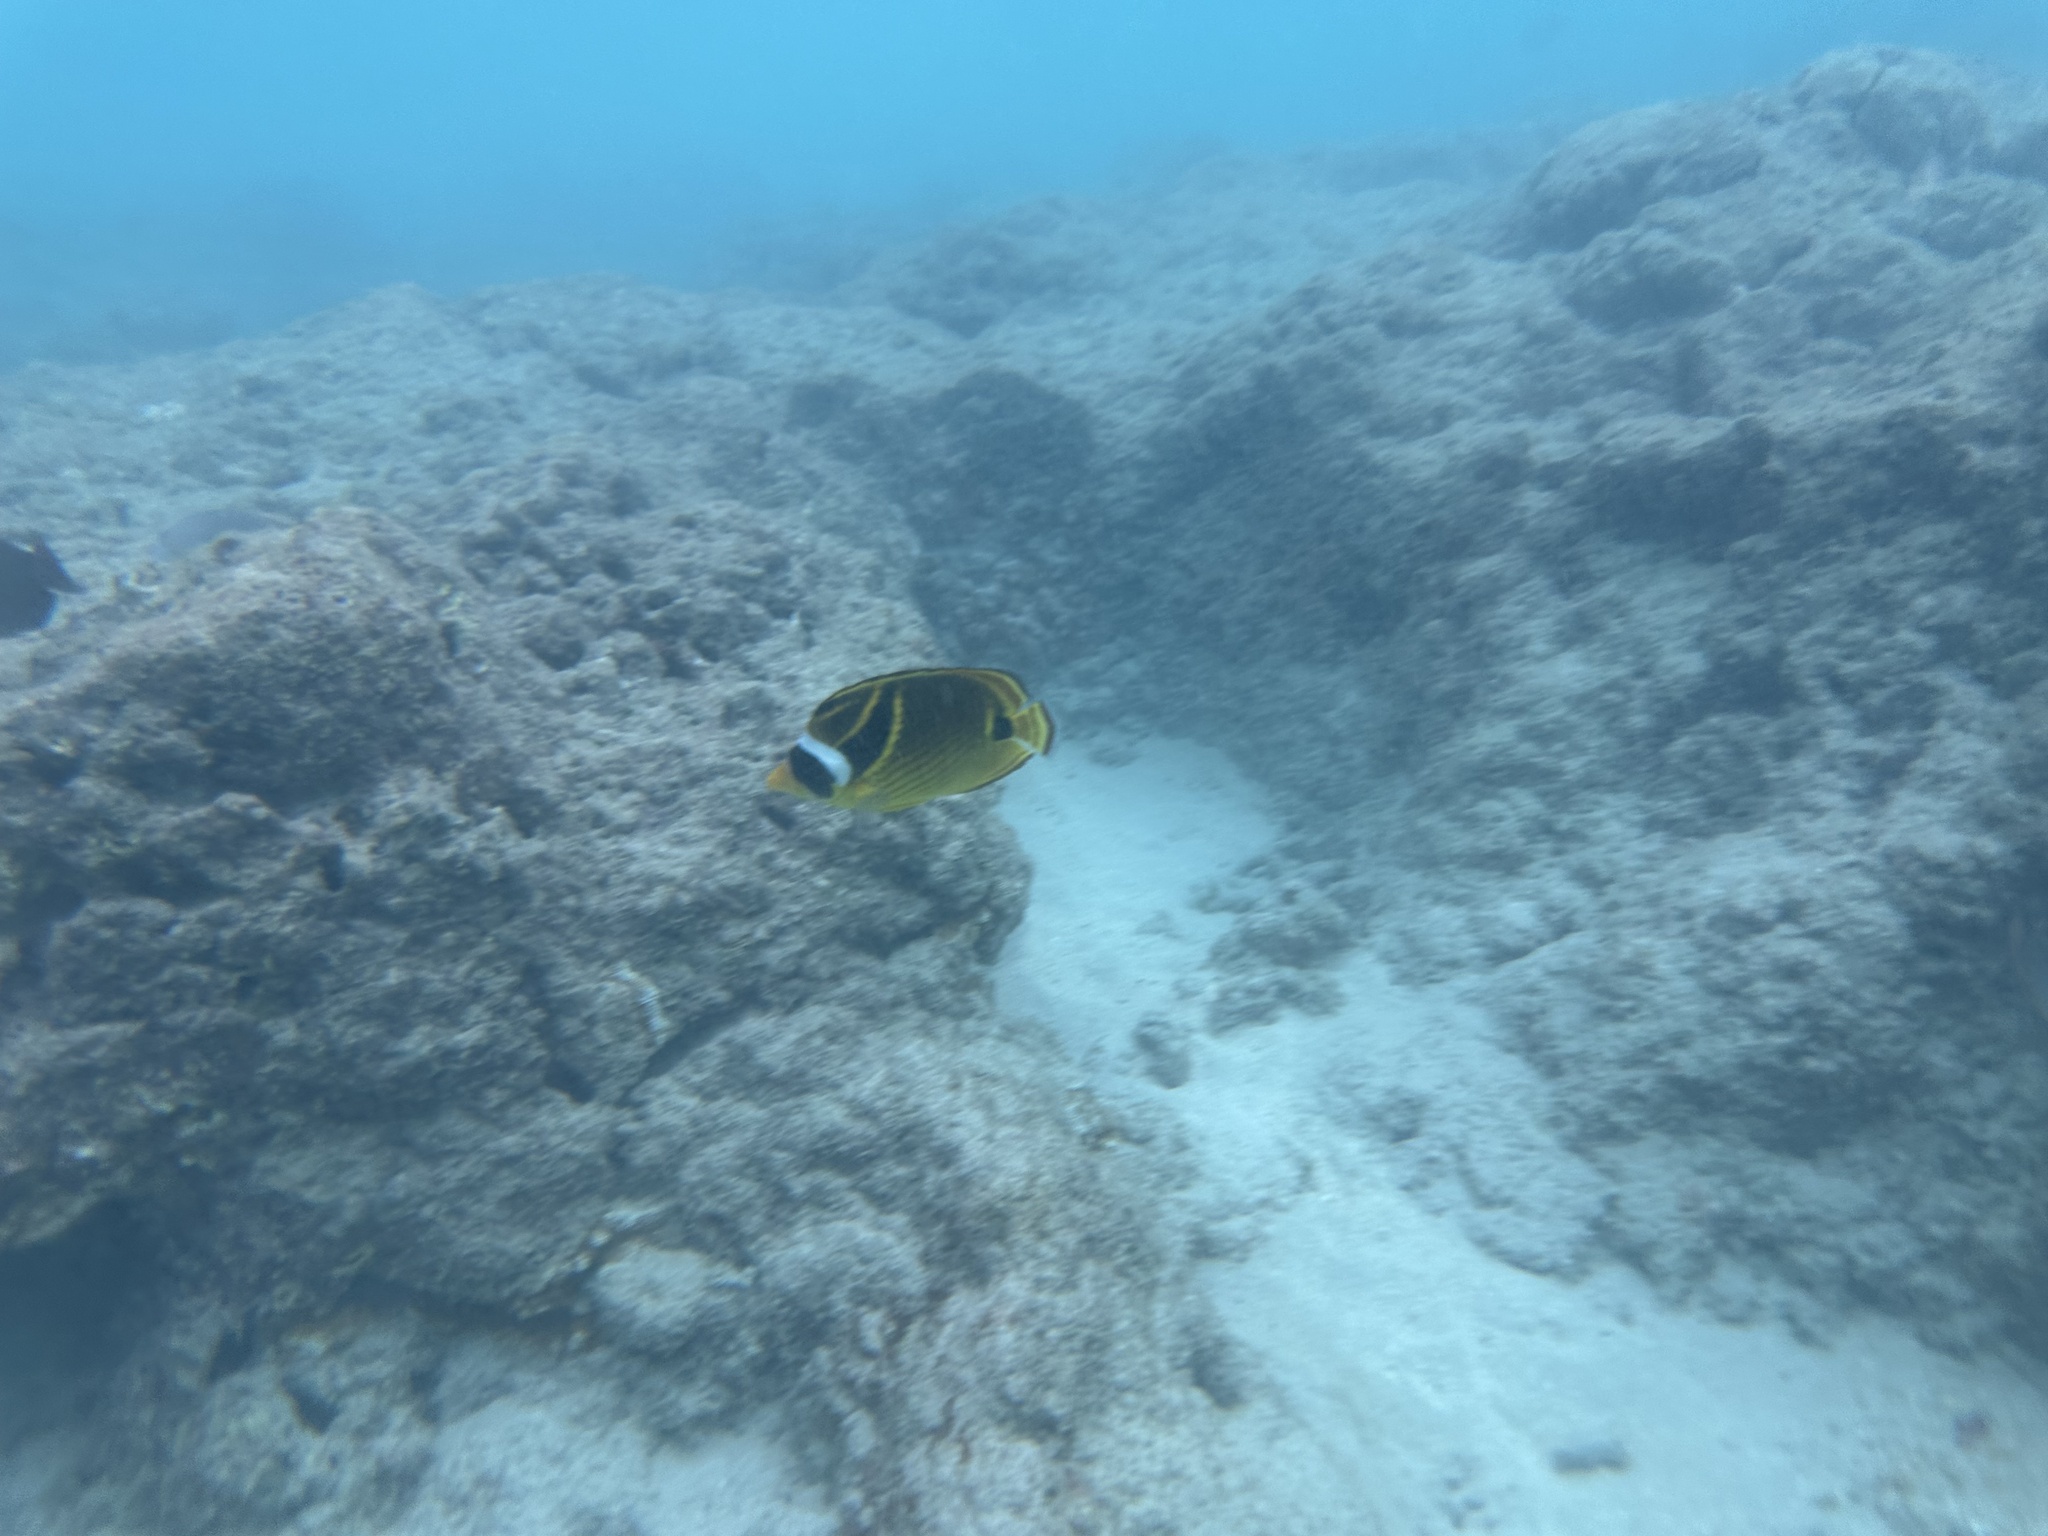
Chaetodon lunula (Raccoon Butterflyfish)